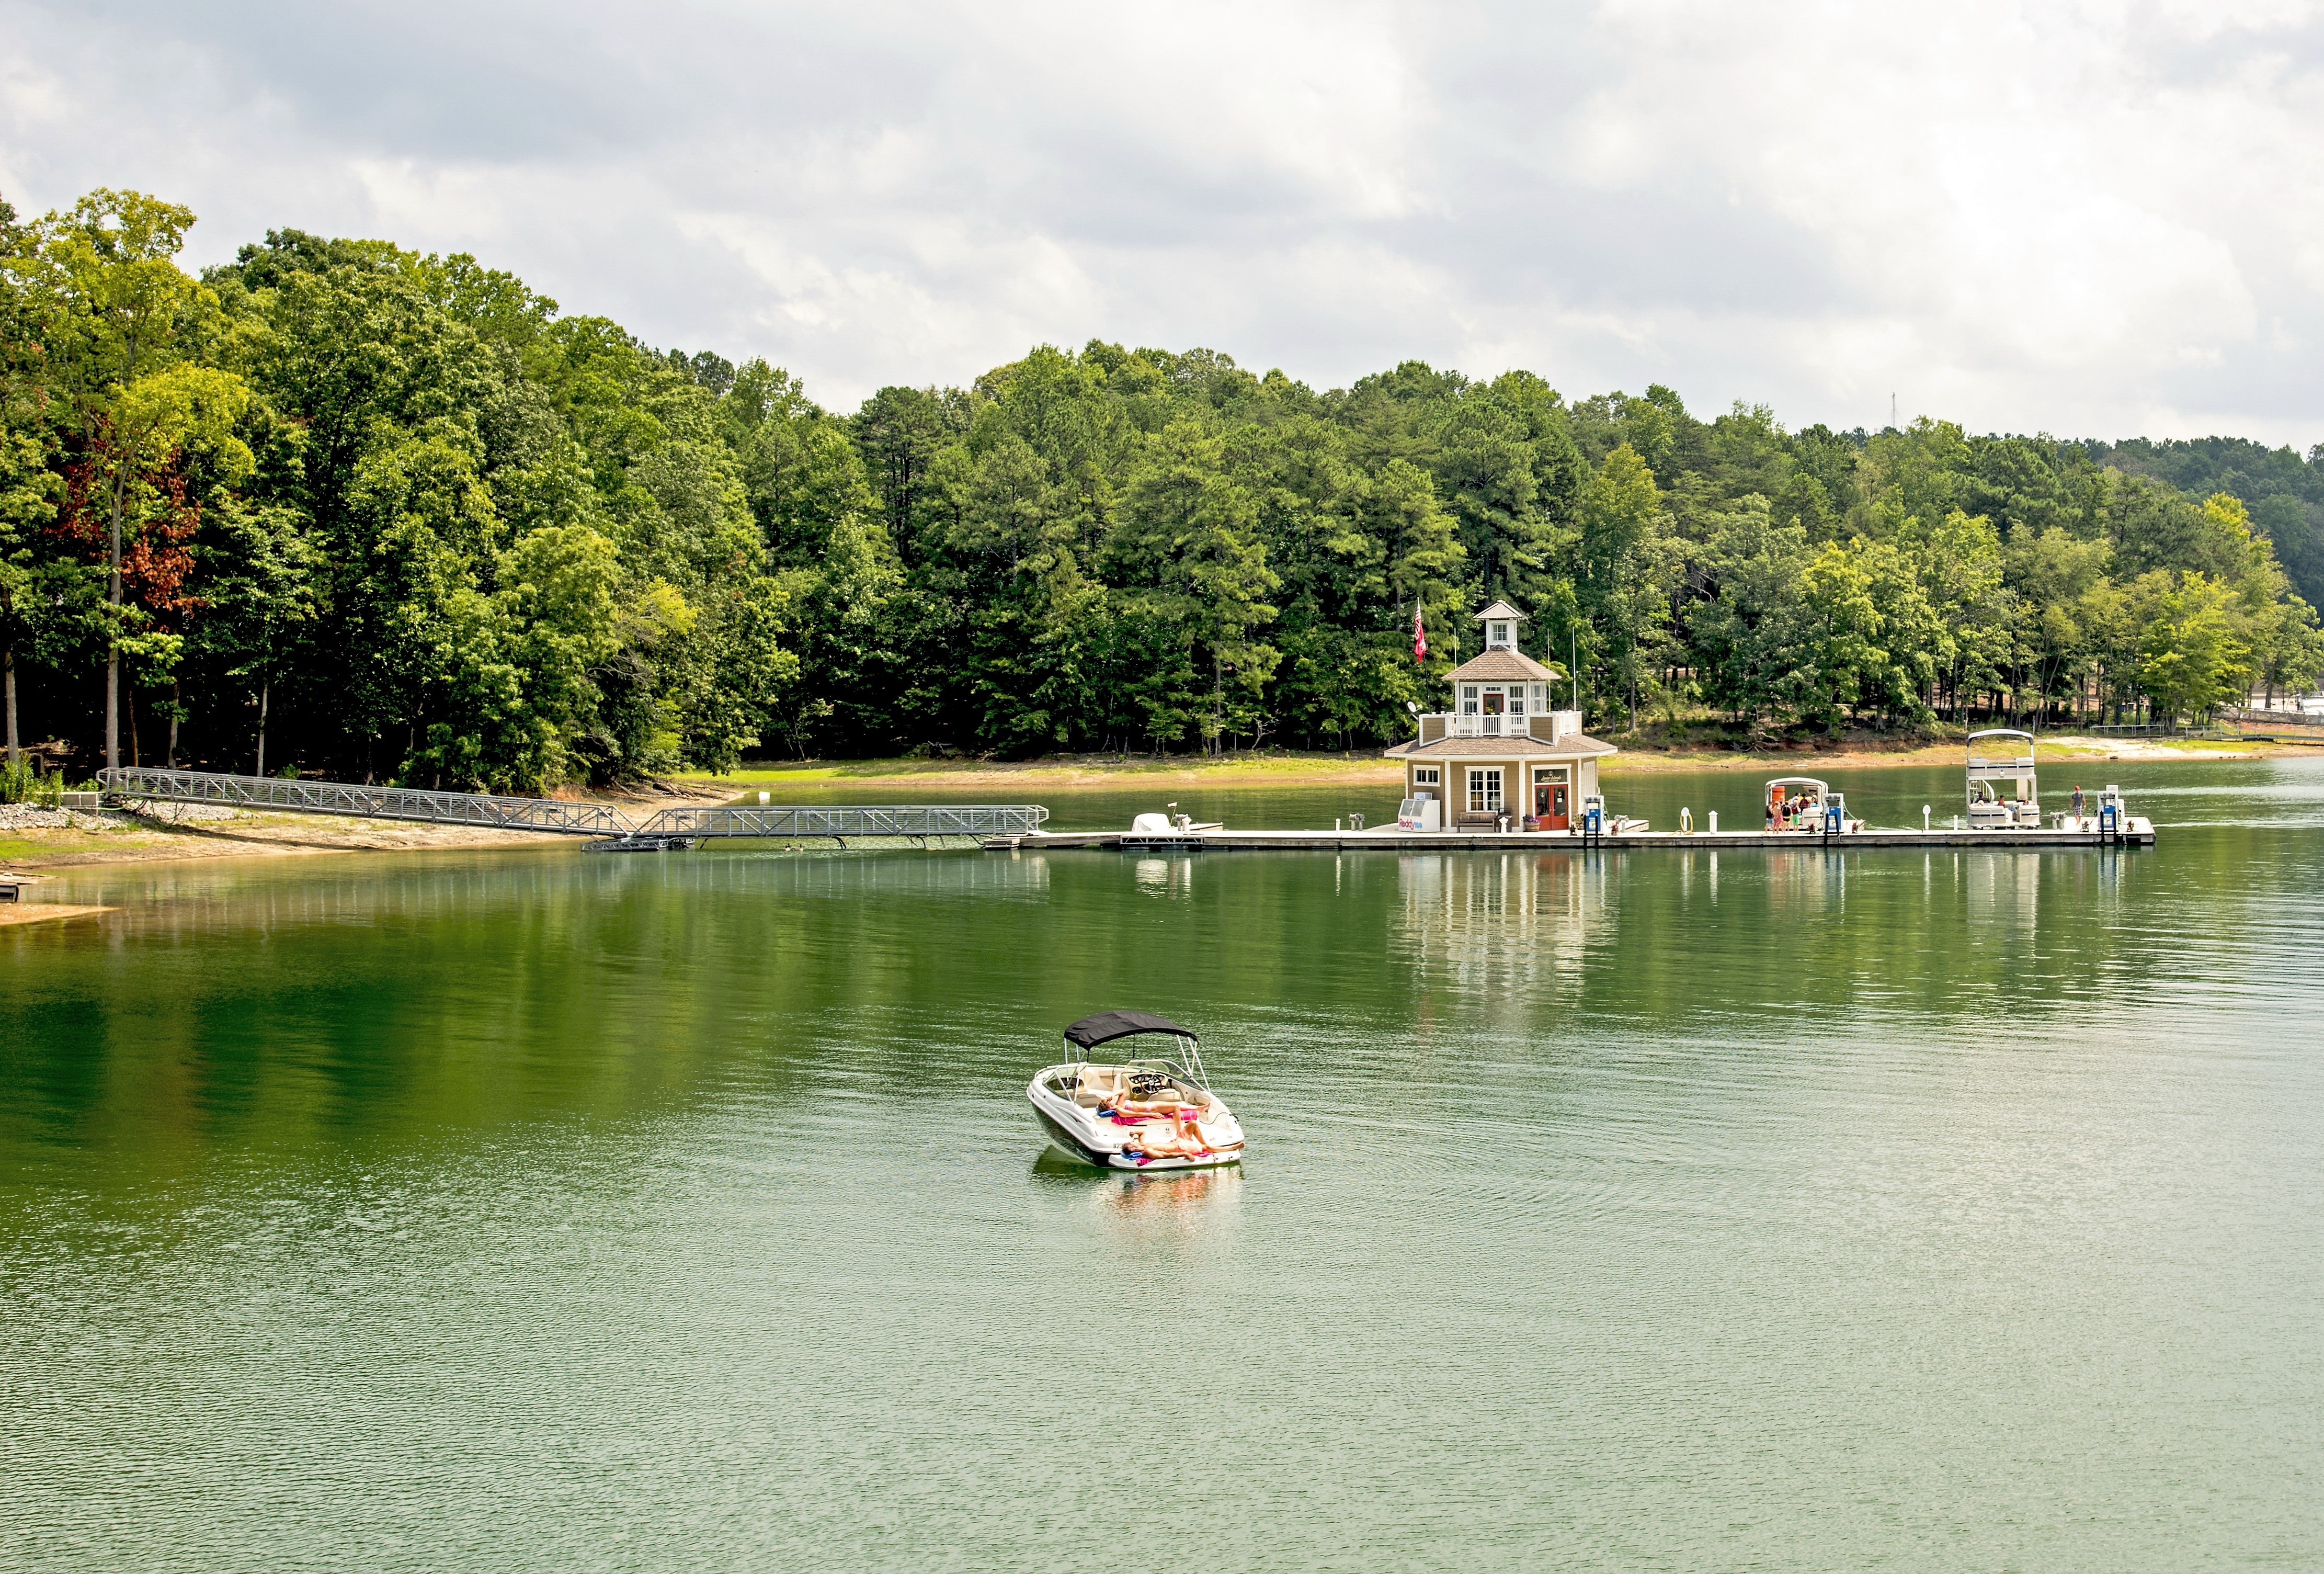
landscape, water, nature, sky, boat, lake, river, travel, pond, reflection, vehicle, peaceful, park, scenery, reservoir, body of water, boating, atlanta, lake lanier